Taruho Inagaki

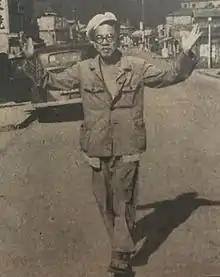
Inagaki Taruho

Inagaki was born in Osaka, then moved to Akashi in Hyōgo Prefecture while he was in elementary school. He spent much of his childhood in Kōbe.